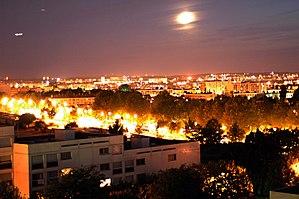
Vue nocturne sur Chevilly-Larue (94-Val-de-Marne)
Chevilly-Larue est une commune française située dans le département du Val-de-Marne en région Île-de-France. Ses habitants sont appelés les Chevillais.